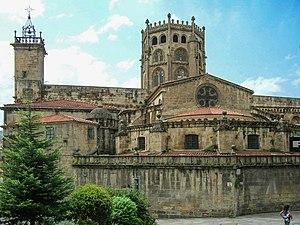
La cathédrale Saint-Martin est une cathédrale catholique située dans la ville d'Orense, dans la communauté autonome de Galice, en Espagne. elle est le siège du diocèse d'Orense
Orense est une ville d'Espagne, dans la communauté autonome de Galice, capitale de la province d'Ourense. Elle est traversée par le fleuve Miño. Sa population est de 105 233 habitants. Elle est la 3ᵉ commune de Galice par sa population.